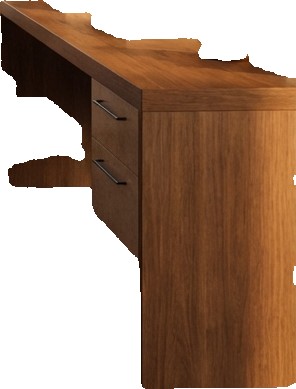
Surface category: table